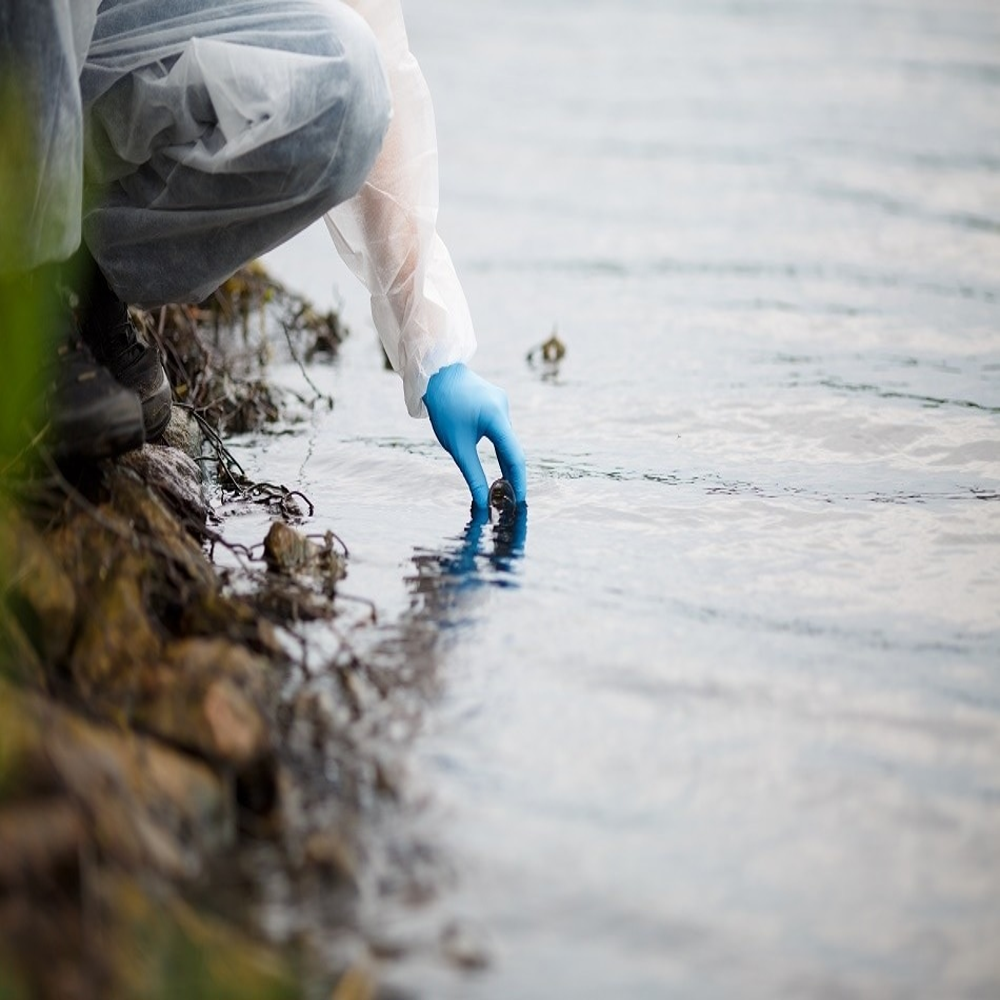
Body of water present: yes
Land polluted: no
Water polluted: no
Pollution percentage: 0%